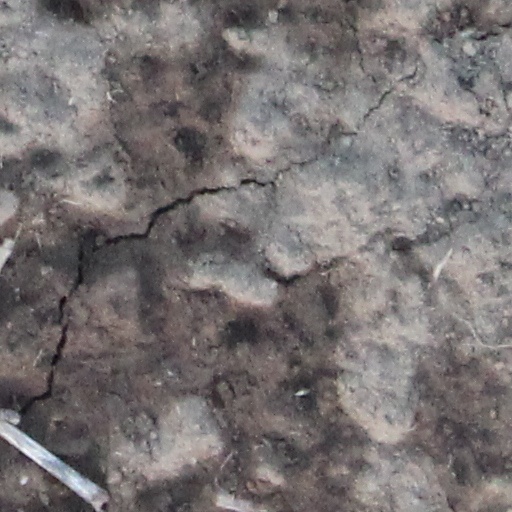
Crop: wheat